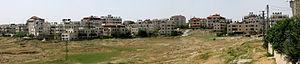
Shuafat est un quartier de Jérusalem-Est à population majoritairement palestinienne.